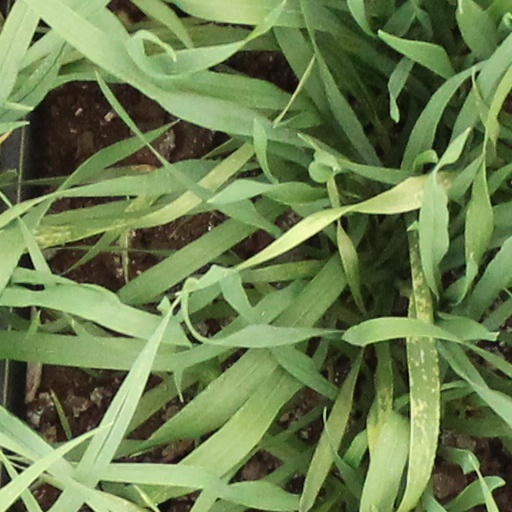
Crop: wheat